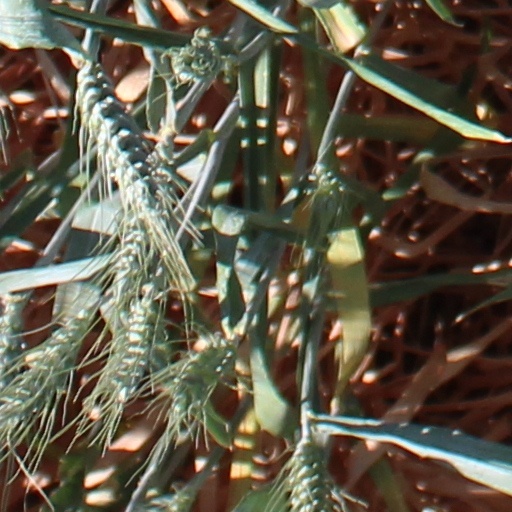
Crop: wheat